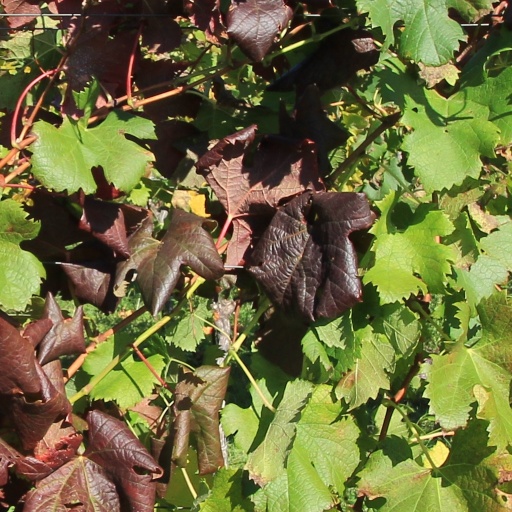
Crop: grape